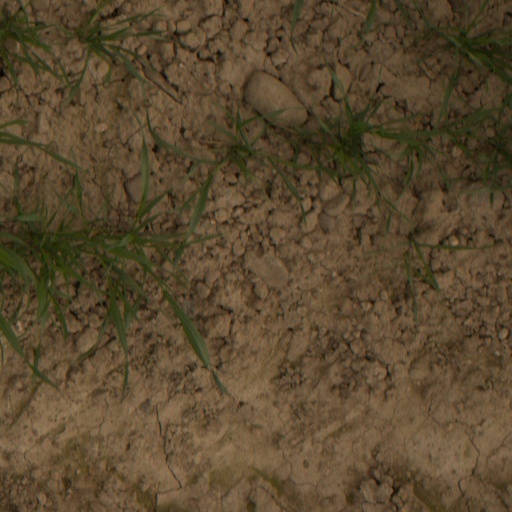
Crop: wheat